Lasell University

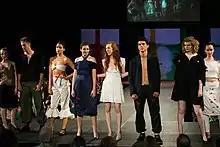
Lasell University spring fashion show

The Lasell campus covers roughly in the Newton, Massachusetts, village of Auburndale, adjacent to the Lasell Neighborhood Historic District. There are approximately 58 buildings, 27 of which are student dormitories. The campus is roughly bounded by Grove St to the west, the Woodland Golf Club to the south, Washington St (Route 16) to the east, and Commonwealth Avenue (Route 30) and Central St to the north. Woodland Rd cuts east-west through the middle.